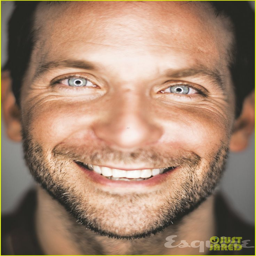
actor is featured in portraits , on newsstands now